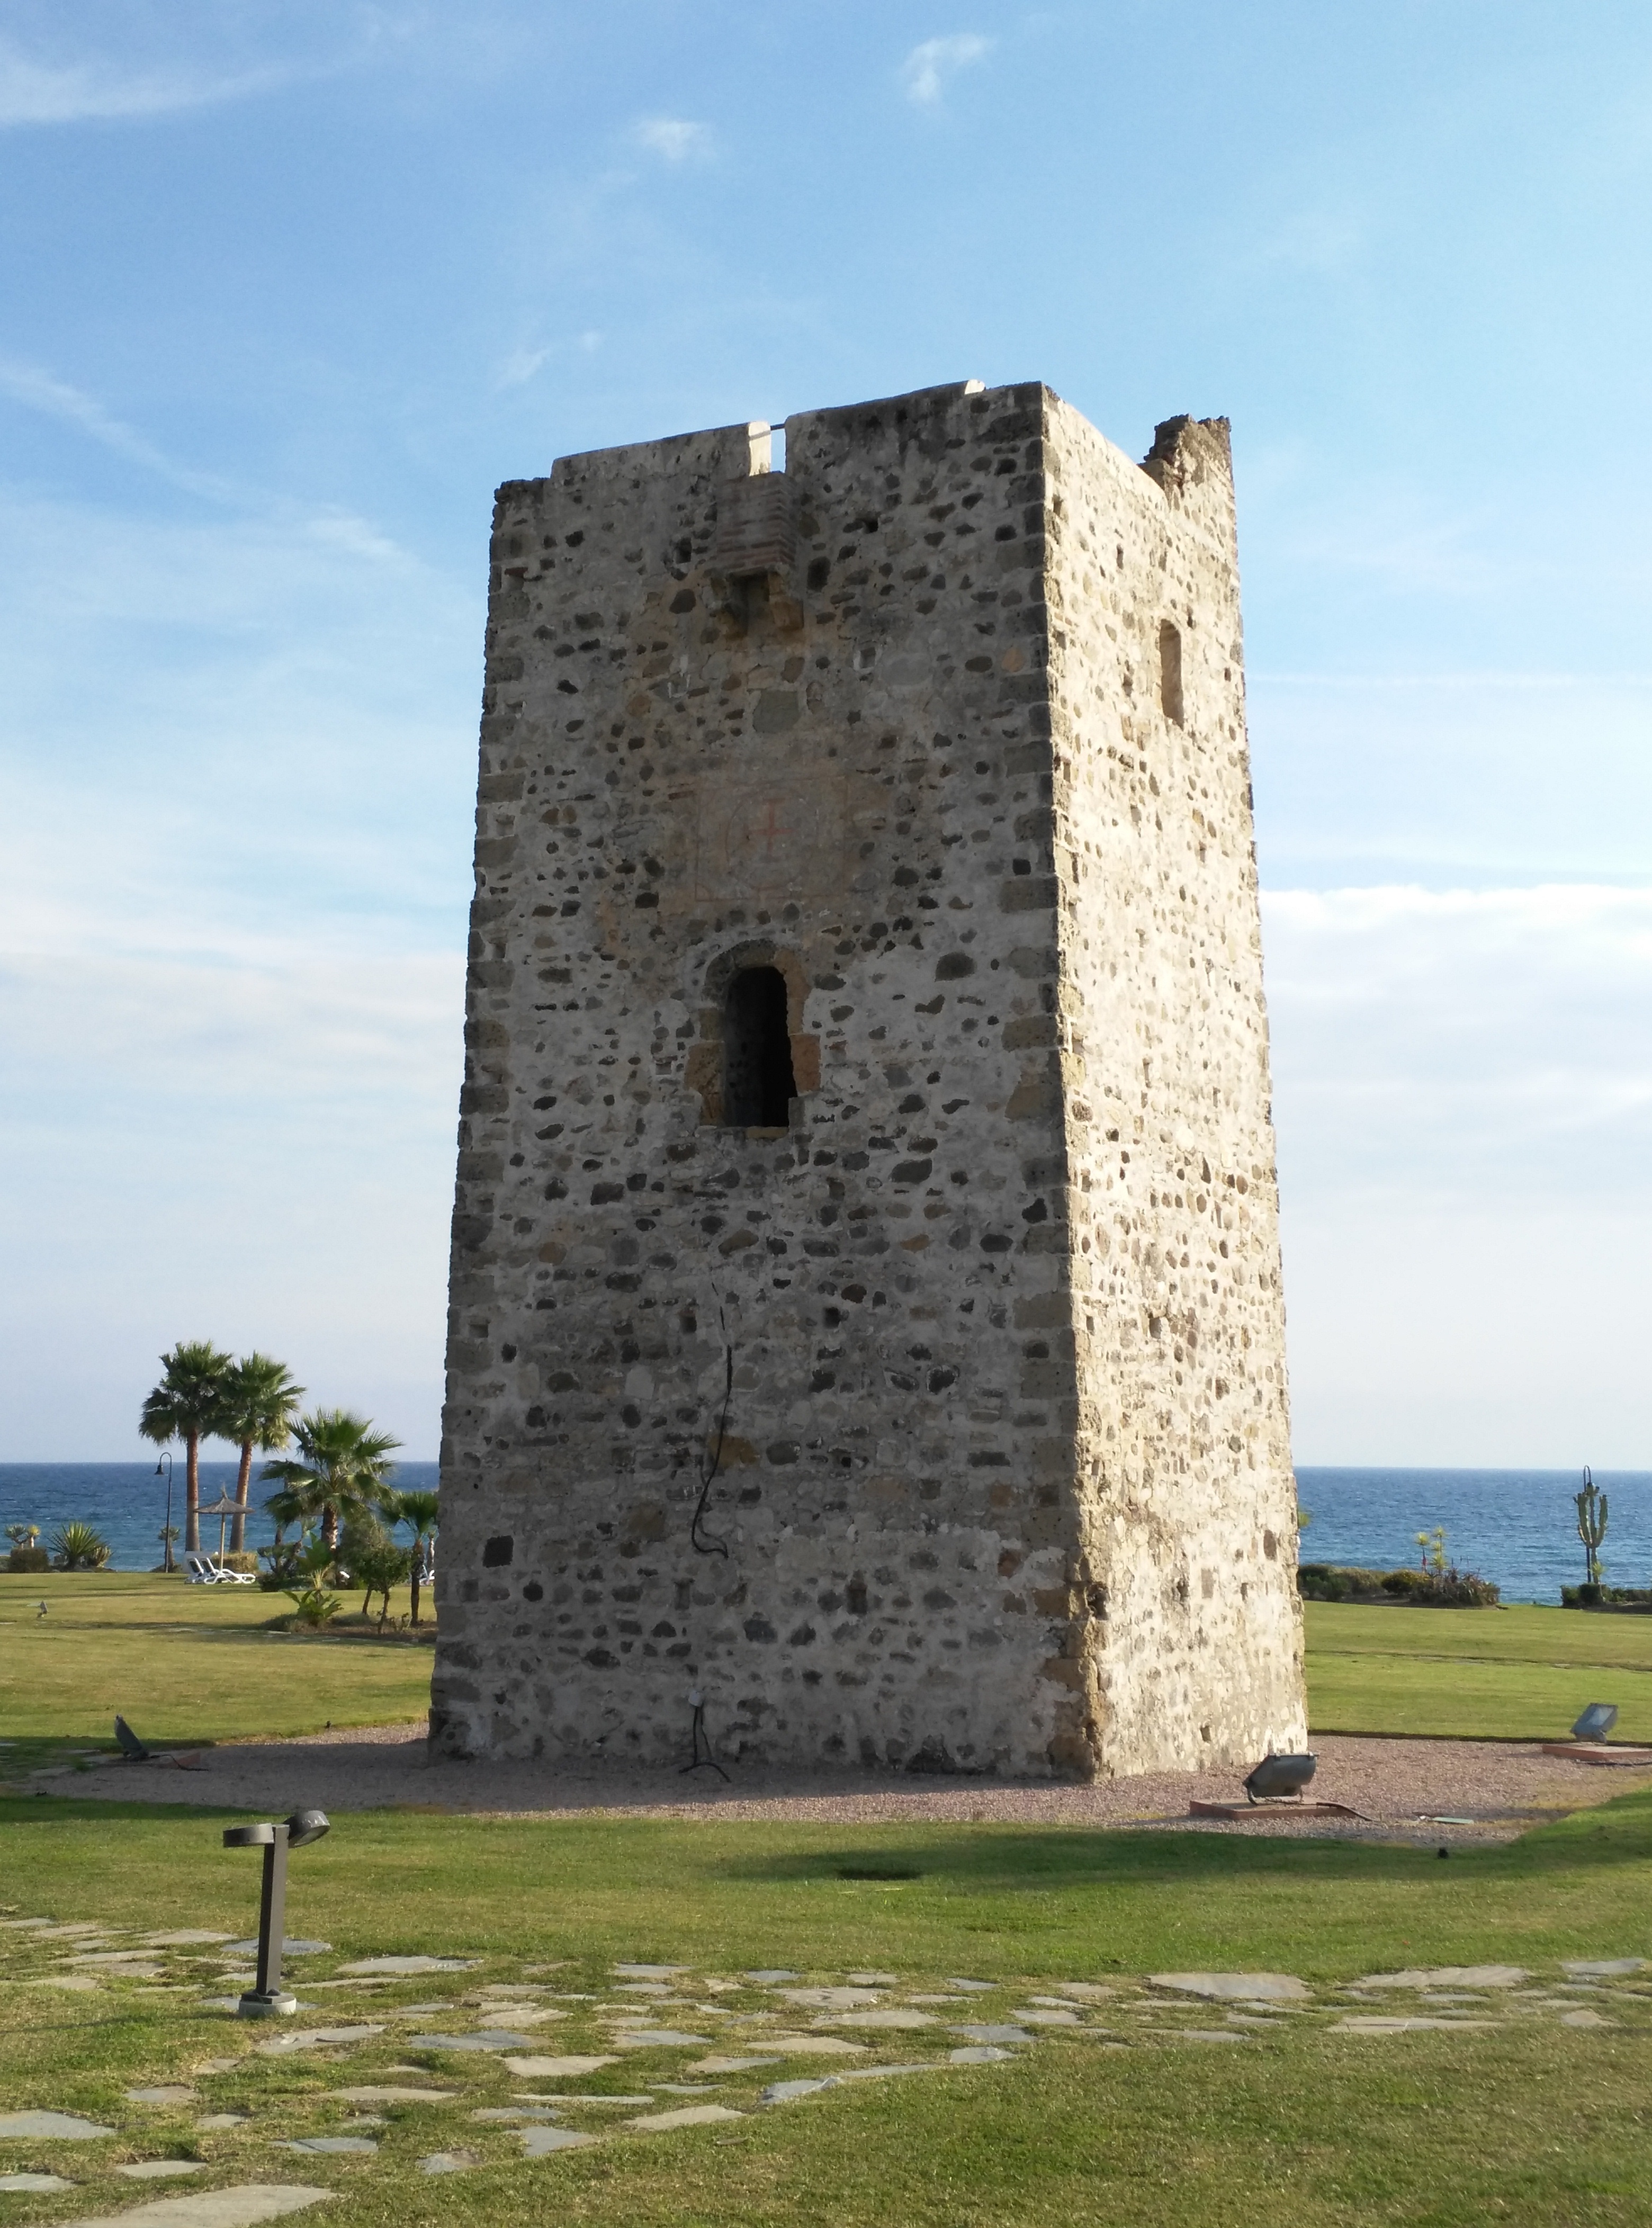
structure, building, chateau, tower, castle, fortification, stone tower, fortress, ruins, old lighthouse, ancient history